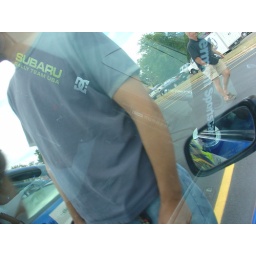
rally computer in the car